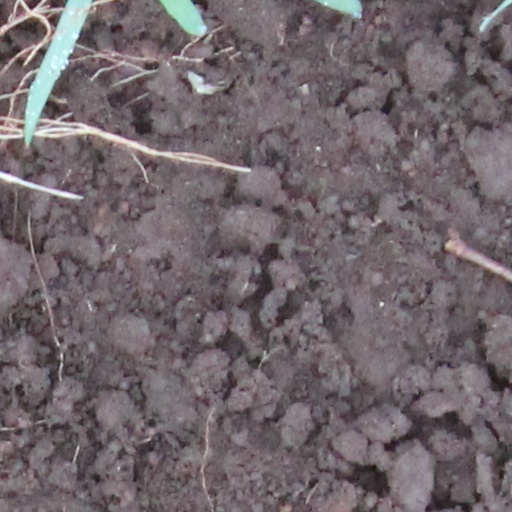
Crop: wheat